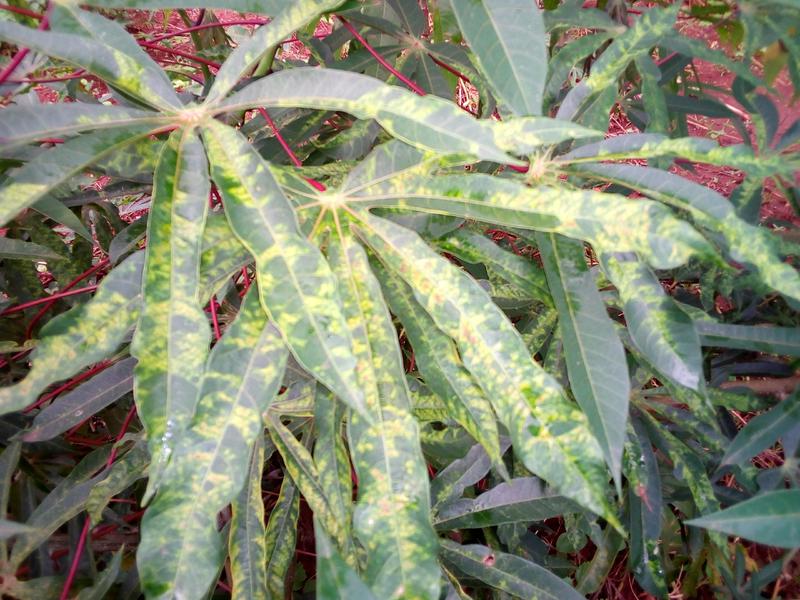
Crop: cassava
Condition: mosaic_disease